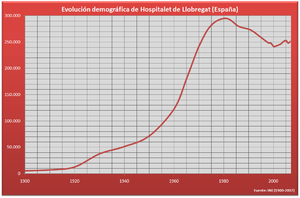
L'Hospitalet de Llobregat est une commune de Catalogne, située dans la comarque du Barcelonès et la province de Barcelone en Espagne. Elle est la deuxième ville la plus peuplée de la région catalane.